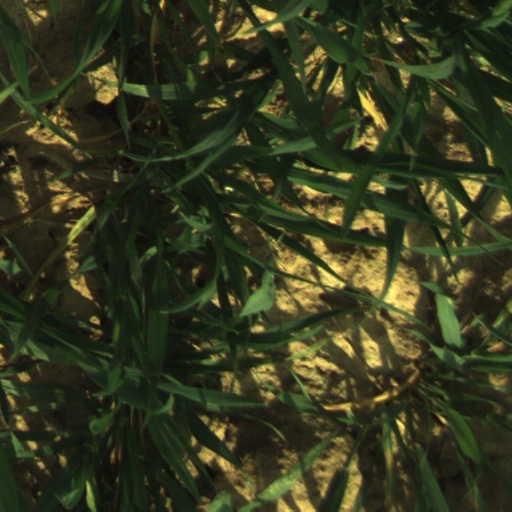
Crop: wheat